Raúl Cabrera

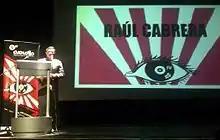
Raúl Cabrera at Ojo Loco Film Festival in Guayaquil, Ecuador on November 14th 2013

Fabricio Raúl Cabrera Orozco (born July 16, 1976), known professionally as Raúl Cabrera, is an Ecuadorian movie director and a frequent traveler, having visited over 80 countries. He has been working on Nómad-A, a documentary, from 2011 to present, in an effort to showcase people leading uncommon lives.